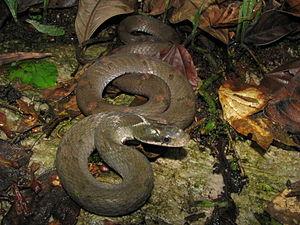
Les Pseudoxenodontidae sont une famille de serpents. Elle a été décrite par Samuel Booker McDowell en 1987.
Pseudoxenodon macrops est une espèce de serpents de la famille des Pseudoxenodontidae.
Pseudoxenodon est un genre de serpents de la famille des Pseudoxenodontidae.